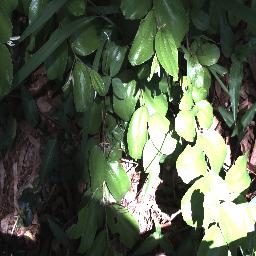
Label: chinee_apple